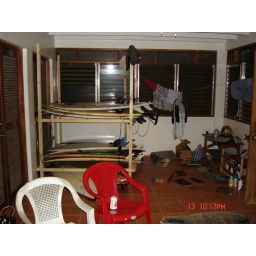
This is the last house on the right when you enter the beach @ the &amp;quot;No Salidas&amp;quot; trail in Playa Guiones.